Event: Nepal Earthquake
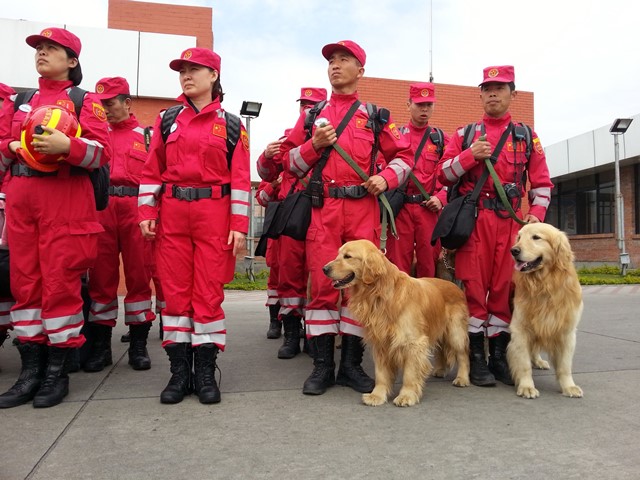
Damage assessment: no_damage